Battle of Shire (1936)

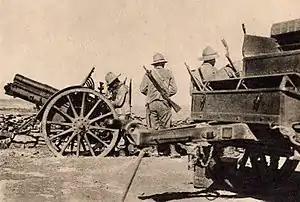
Italian artillery in Ethiopia in 1936

When the Royal Army ("Regio Esercito") did not succeed in engaging and destroying "Ras" Imru's army, Badoglio turned the job over to the Regia Aeronautica. By this point, this was common practice. On 3 March and 4 March, Italian aircraft dropped 80 tons of high explosive and incendiary bombs on "Ras" Imru's army as it crossed the Tekezé River. Beyond the river, the Ethiopians faced a rain of deadly mustard gas and strafing by low flying fighters. When the II Corps crossed the Takezé days later, the effectiveness of the Italian air arm was made apparent by the thousands of putrefying corpses.